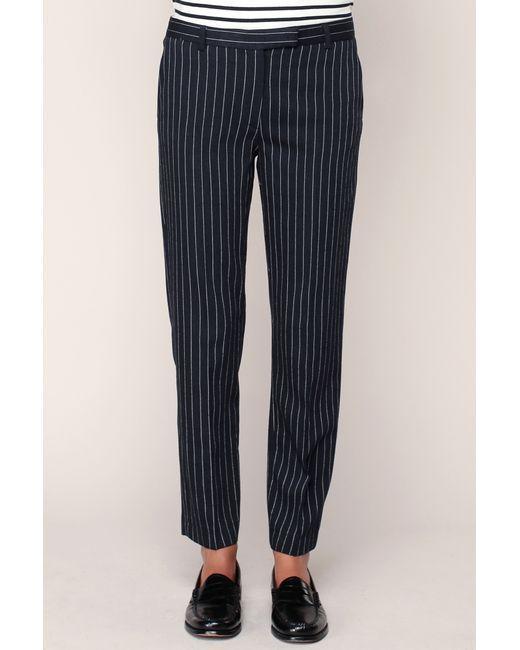
Gestreifte weiße und schwarze offizielle Hose